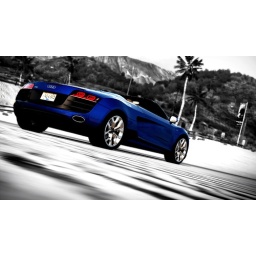
Such a beautiful car especially in that blue :D